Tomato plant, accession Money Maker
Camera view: tilt-top (135 deg); turntable rotation: 180 degrees
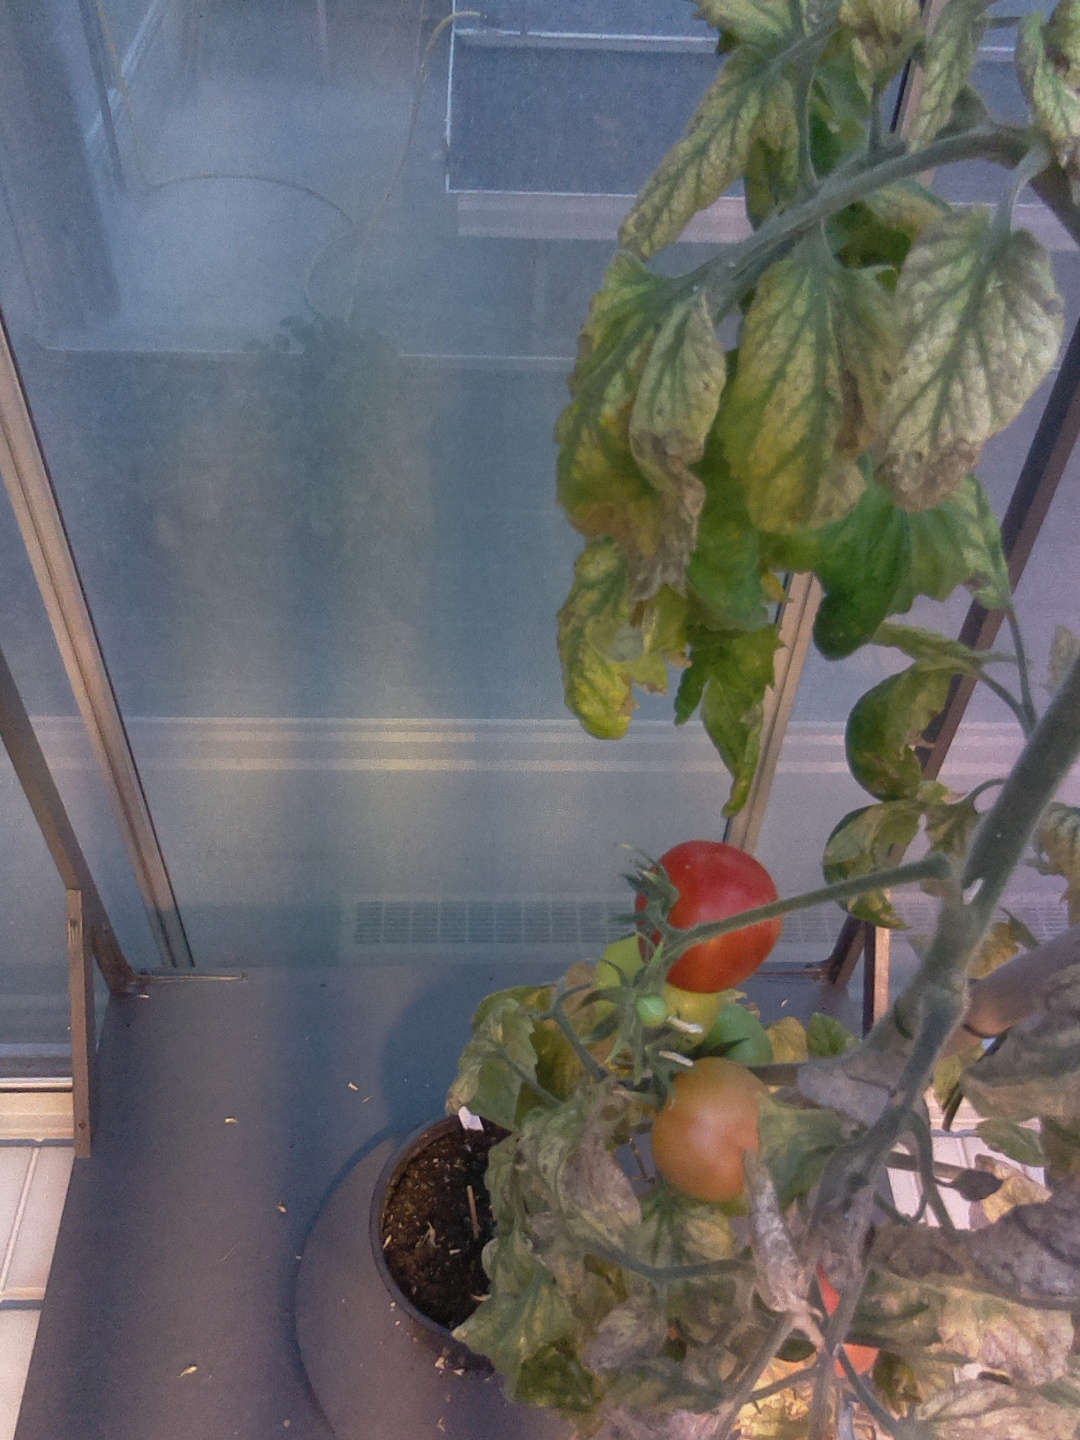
BBCH growth stage 84: 40%-50% of fruits show typical fully ripe color